Fedora (1942 film)

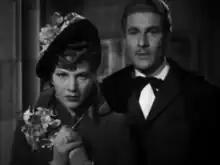
Ferida and Nazzari in a film scene

Fedora is a 1942 Italian historical drama film directed by Camillo Mastrocinque and starring Luisa Ferida, Amedeo Nazzari and Osvaldo Valenti. It is based on the 1882 play of the same title by Victorien Sardou.